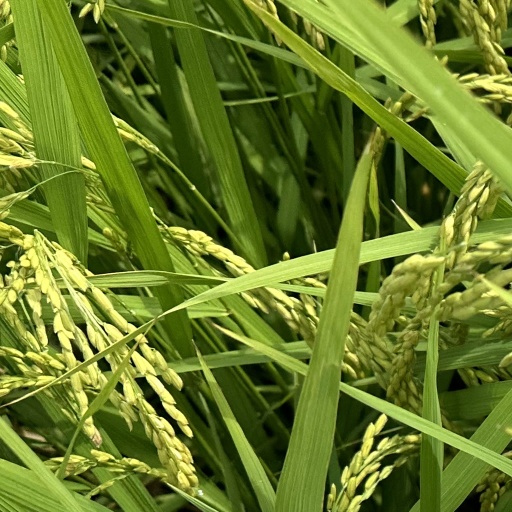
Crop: rice